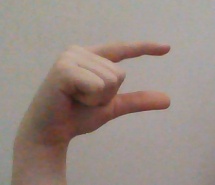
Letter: dal